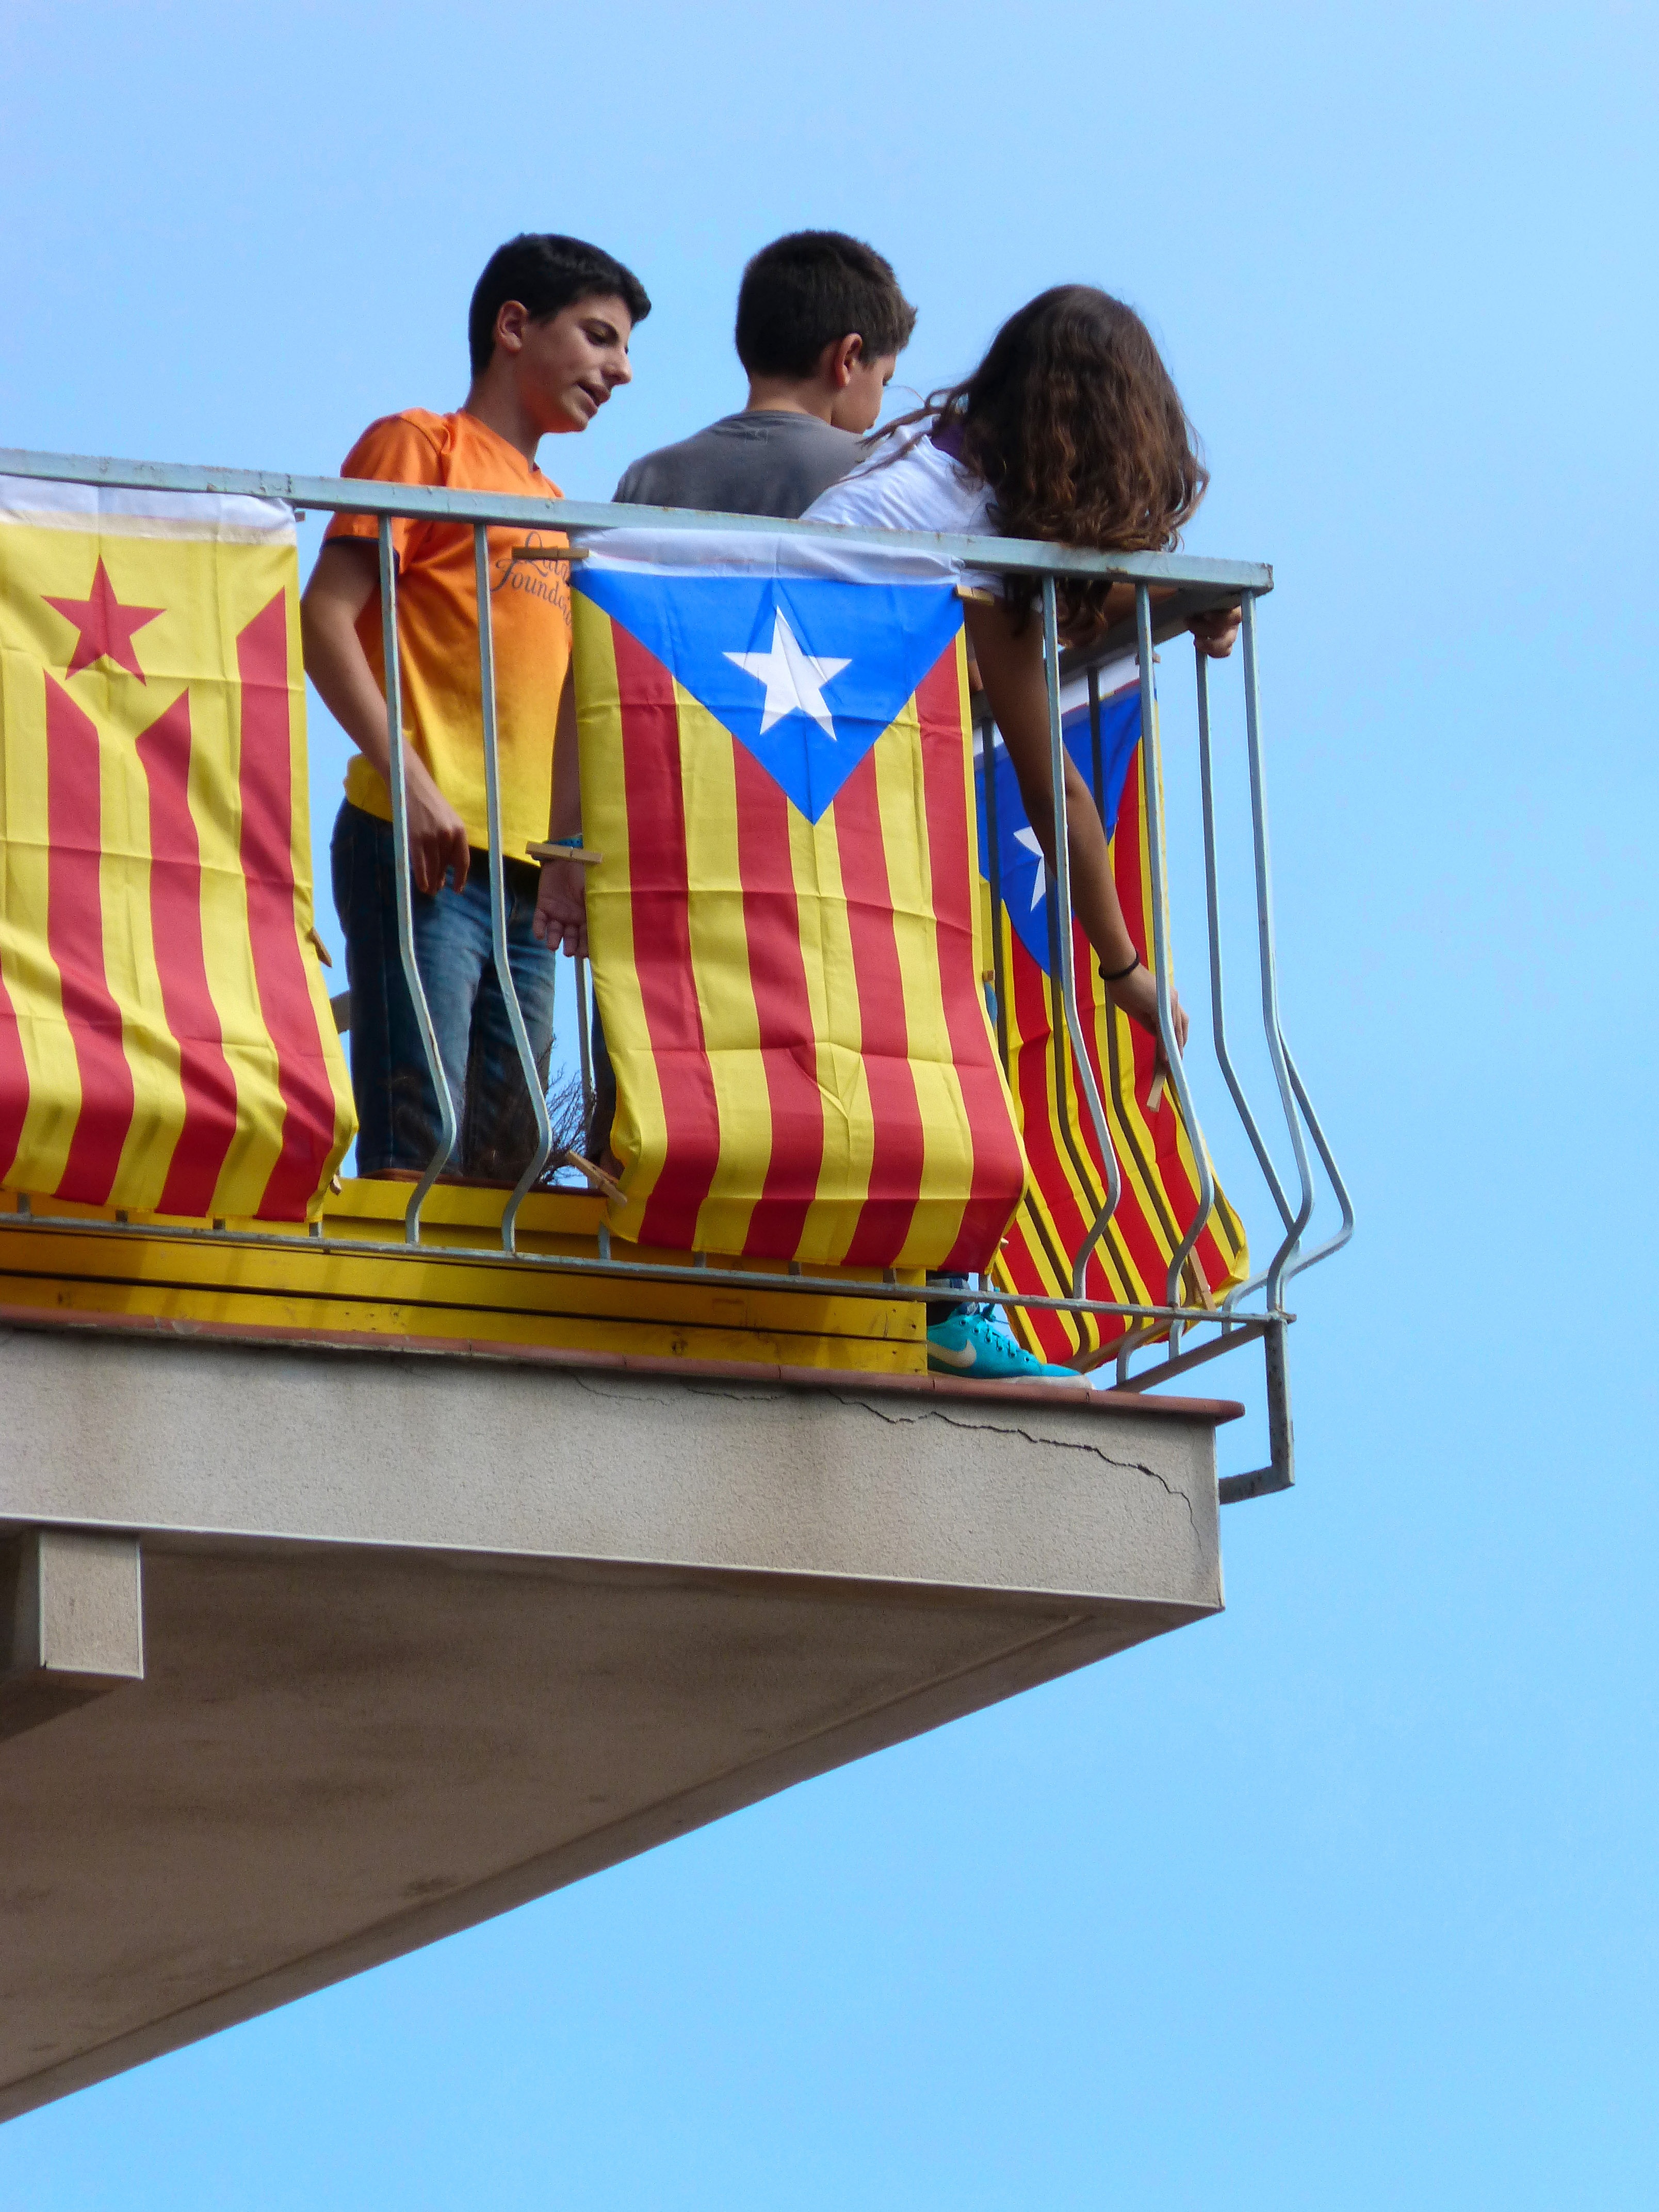
advertising, balcony, color, future, mural, catalunya, independence, estelada